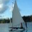
Label: ship